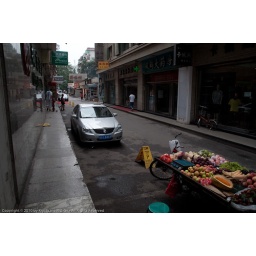
Side street near hotel and fruit stand